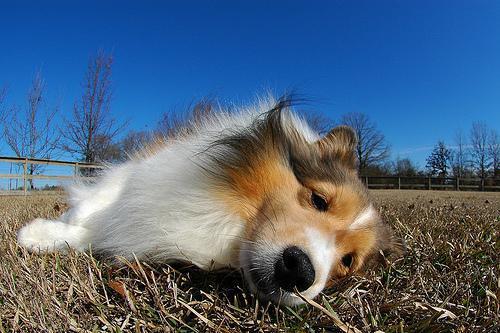
Shetland_sheepdog